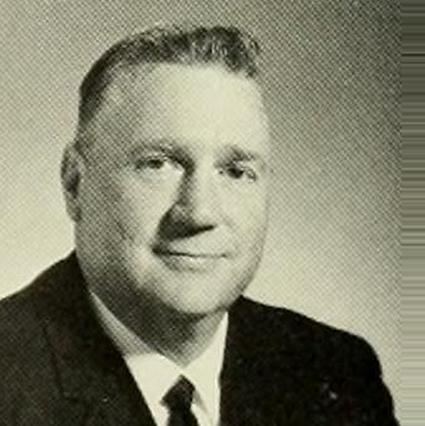
Age: 42